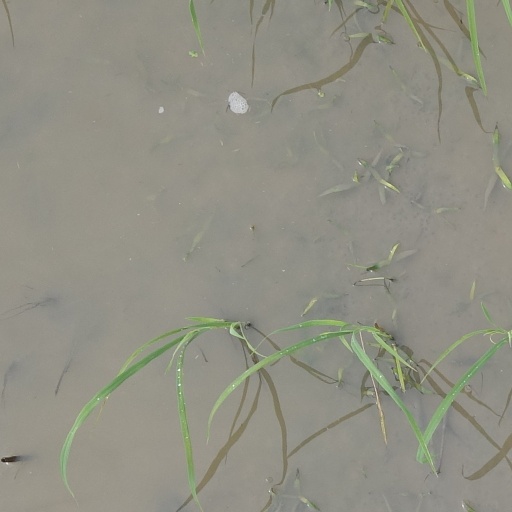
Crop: rice